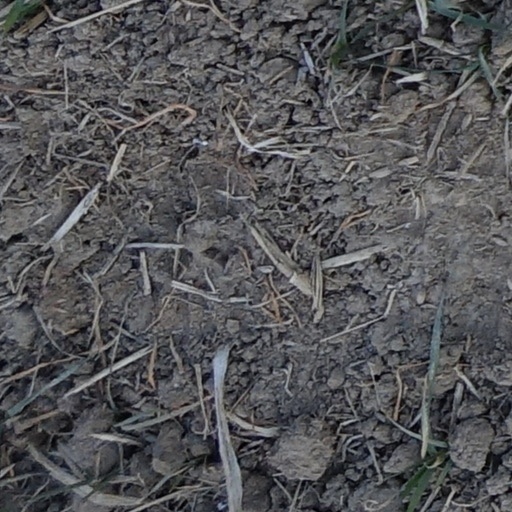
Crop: wheat